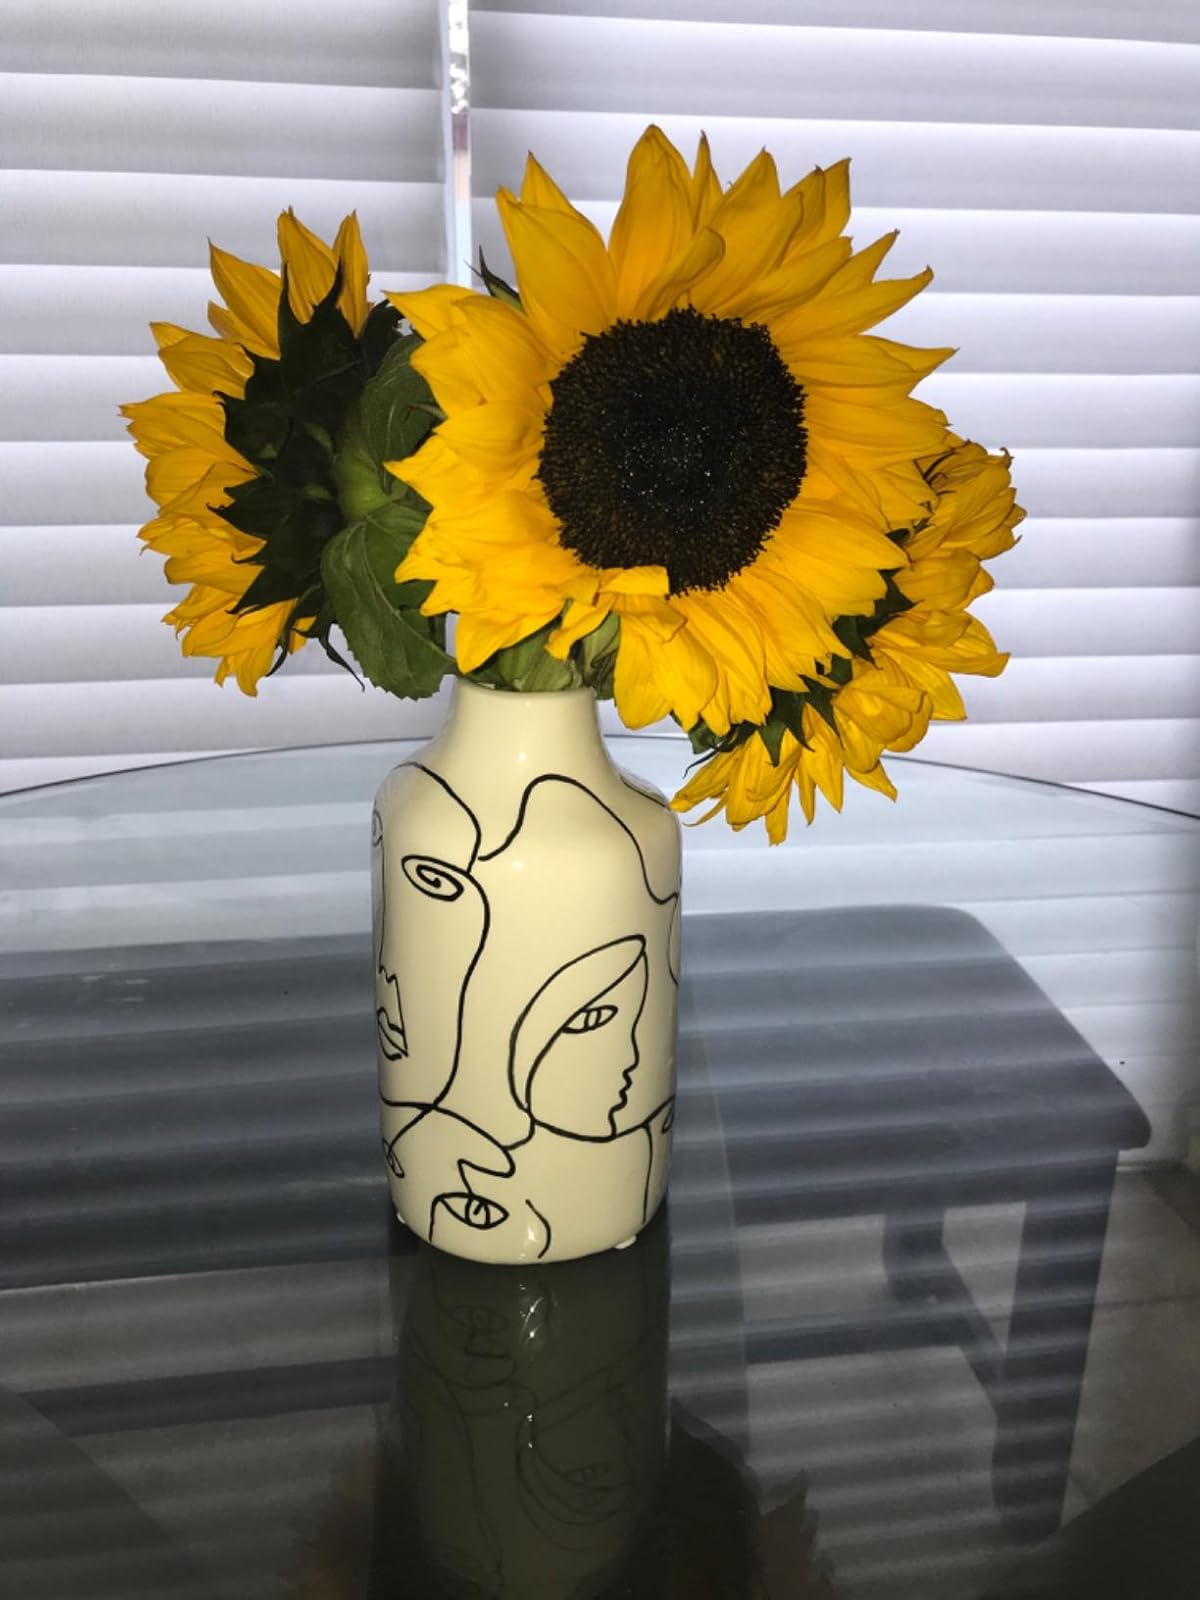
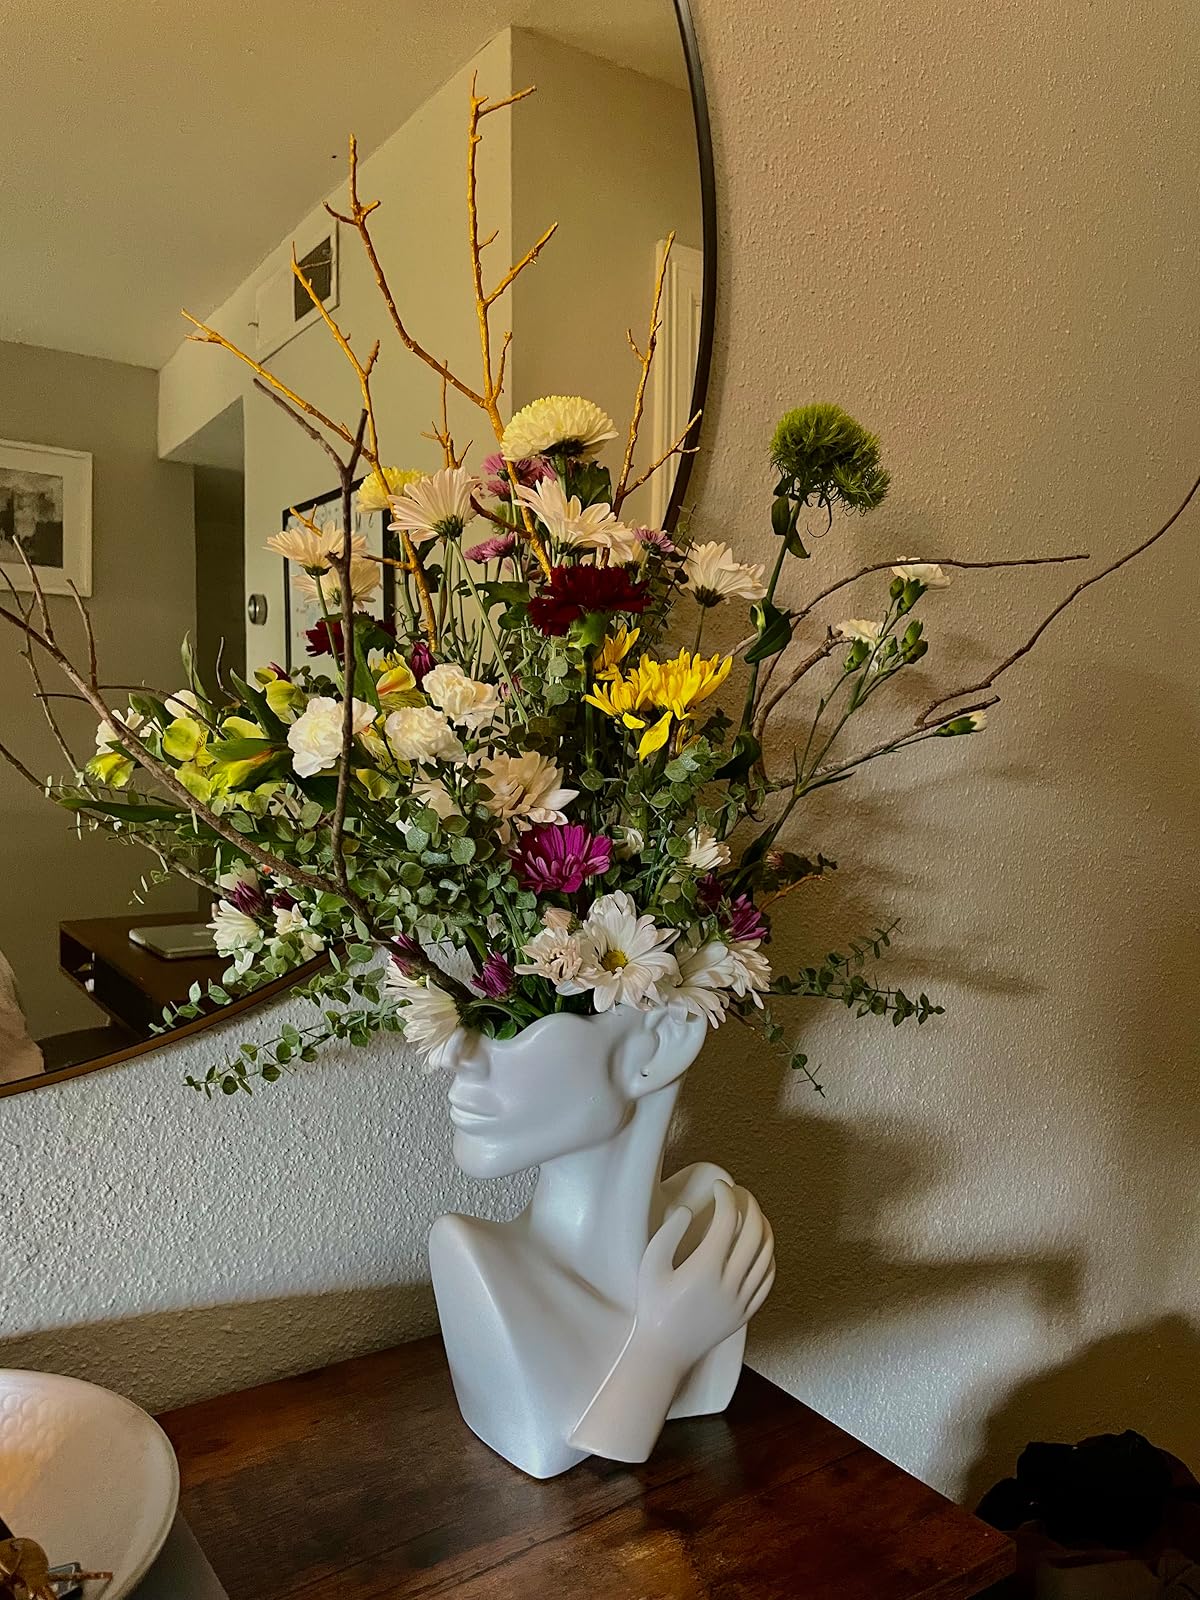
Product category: vase
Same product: no